Hamarhus

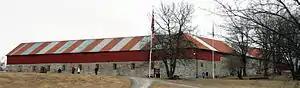
Storhamarlåven at the Cathedral Ruins in Hamar

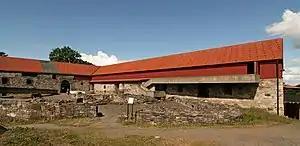
Entrance to Storhamarlåven

Hamarhus at Hamar in Hedmark, Norway was originally the fortified palace of the Bishop of the Ancient Diocese of Hamar.